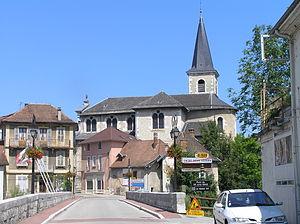
Eglise des Échelles, Savoie, France.
Les Échelles est une commune française située dans le département de la Savoie, en région Auvergne-Rhône-Alpes.